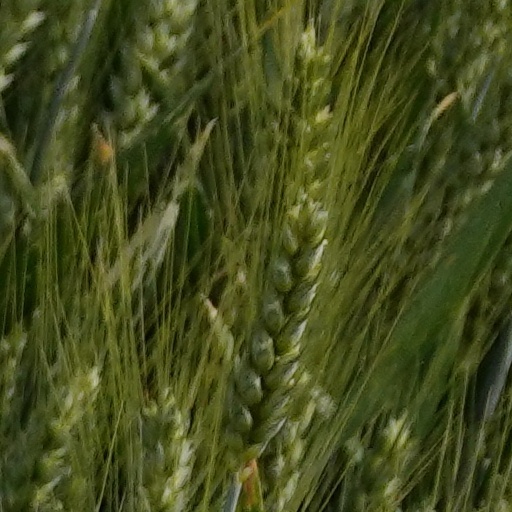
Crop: wheat